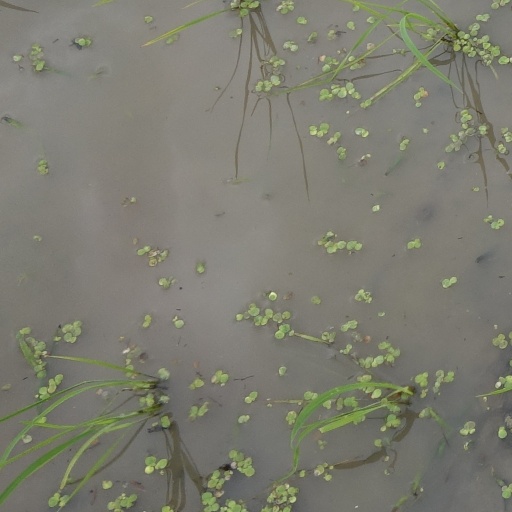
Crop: rice